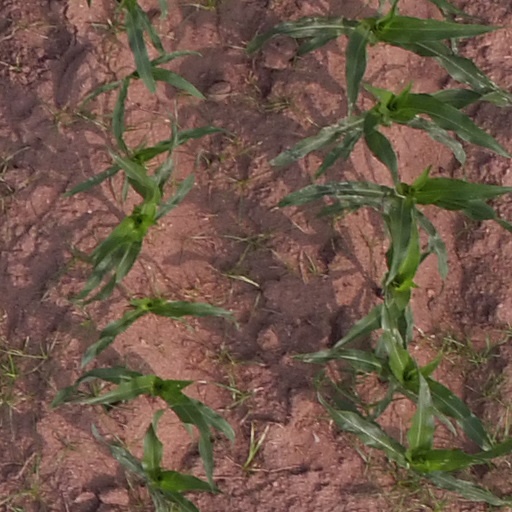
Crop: maize; corn